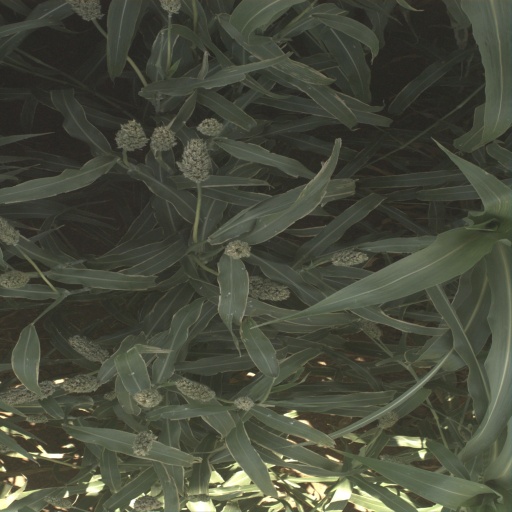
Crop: sorghum